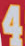
Number: 4